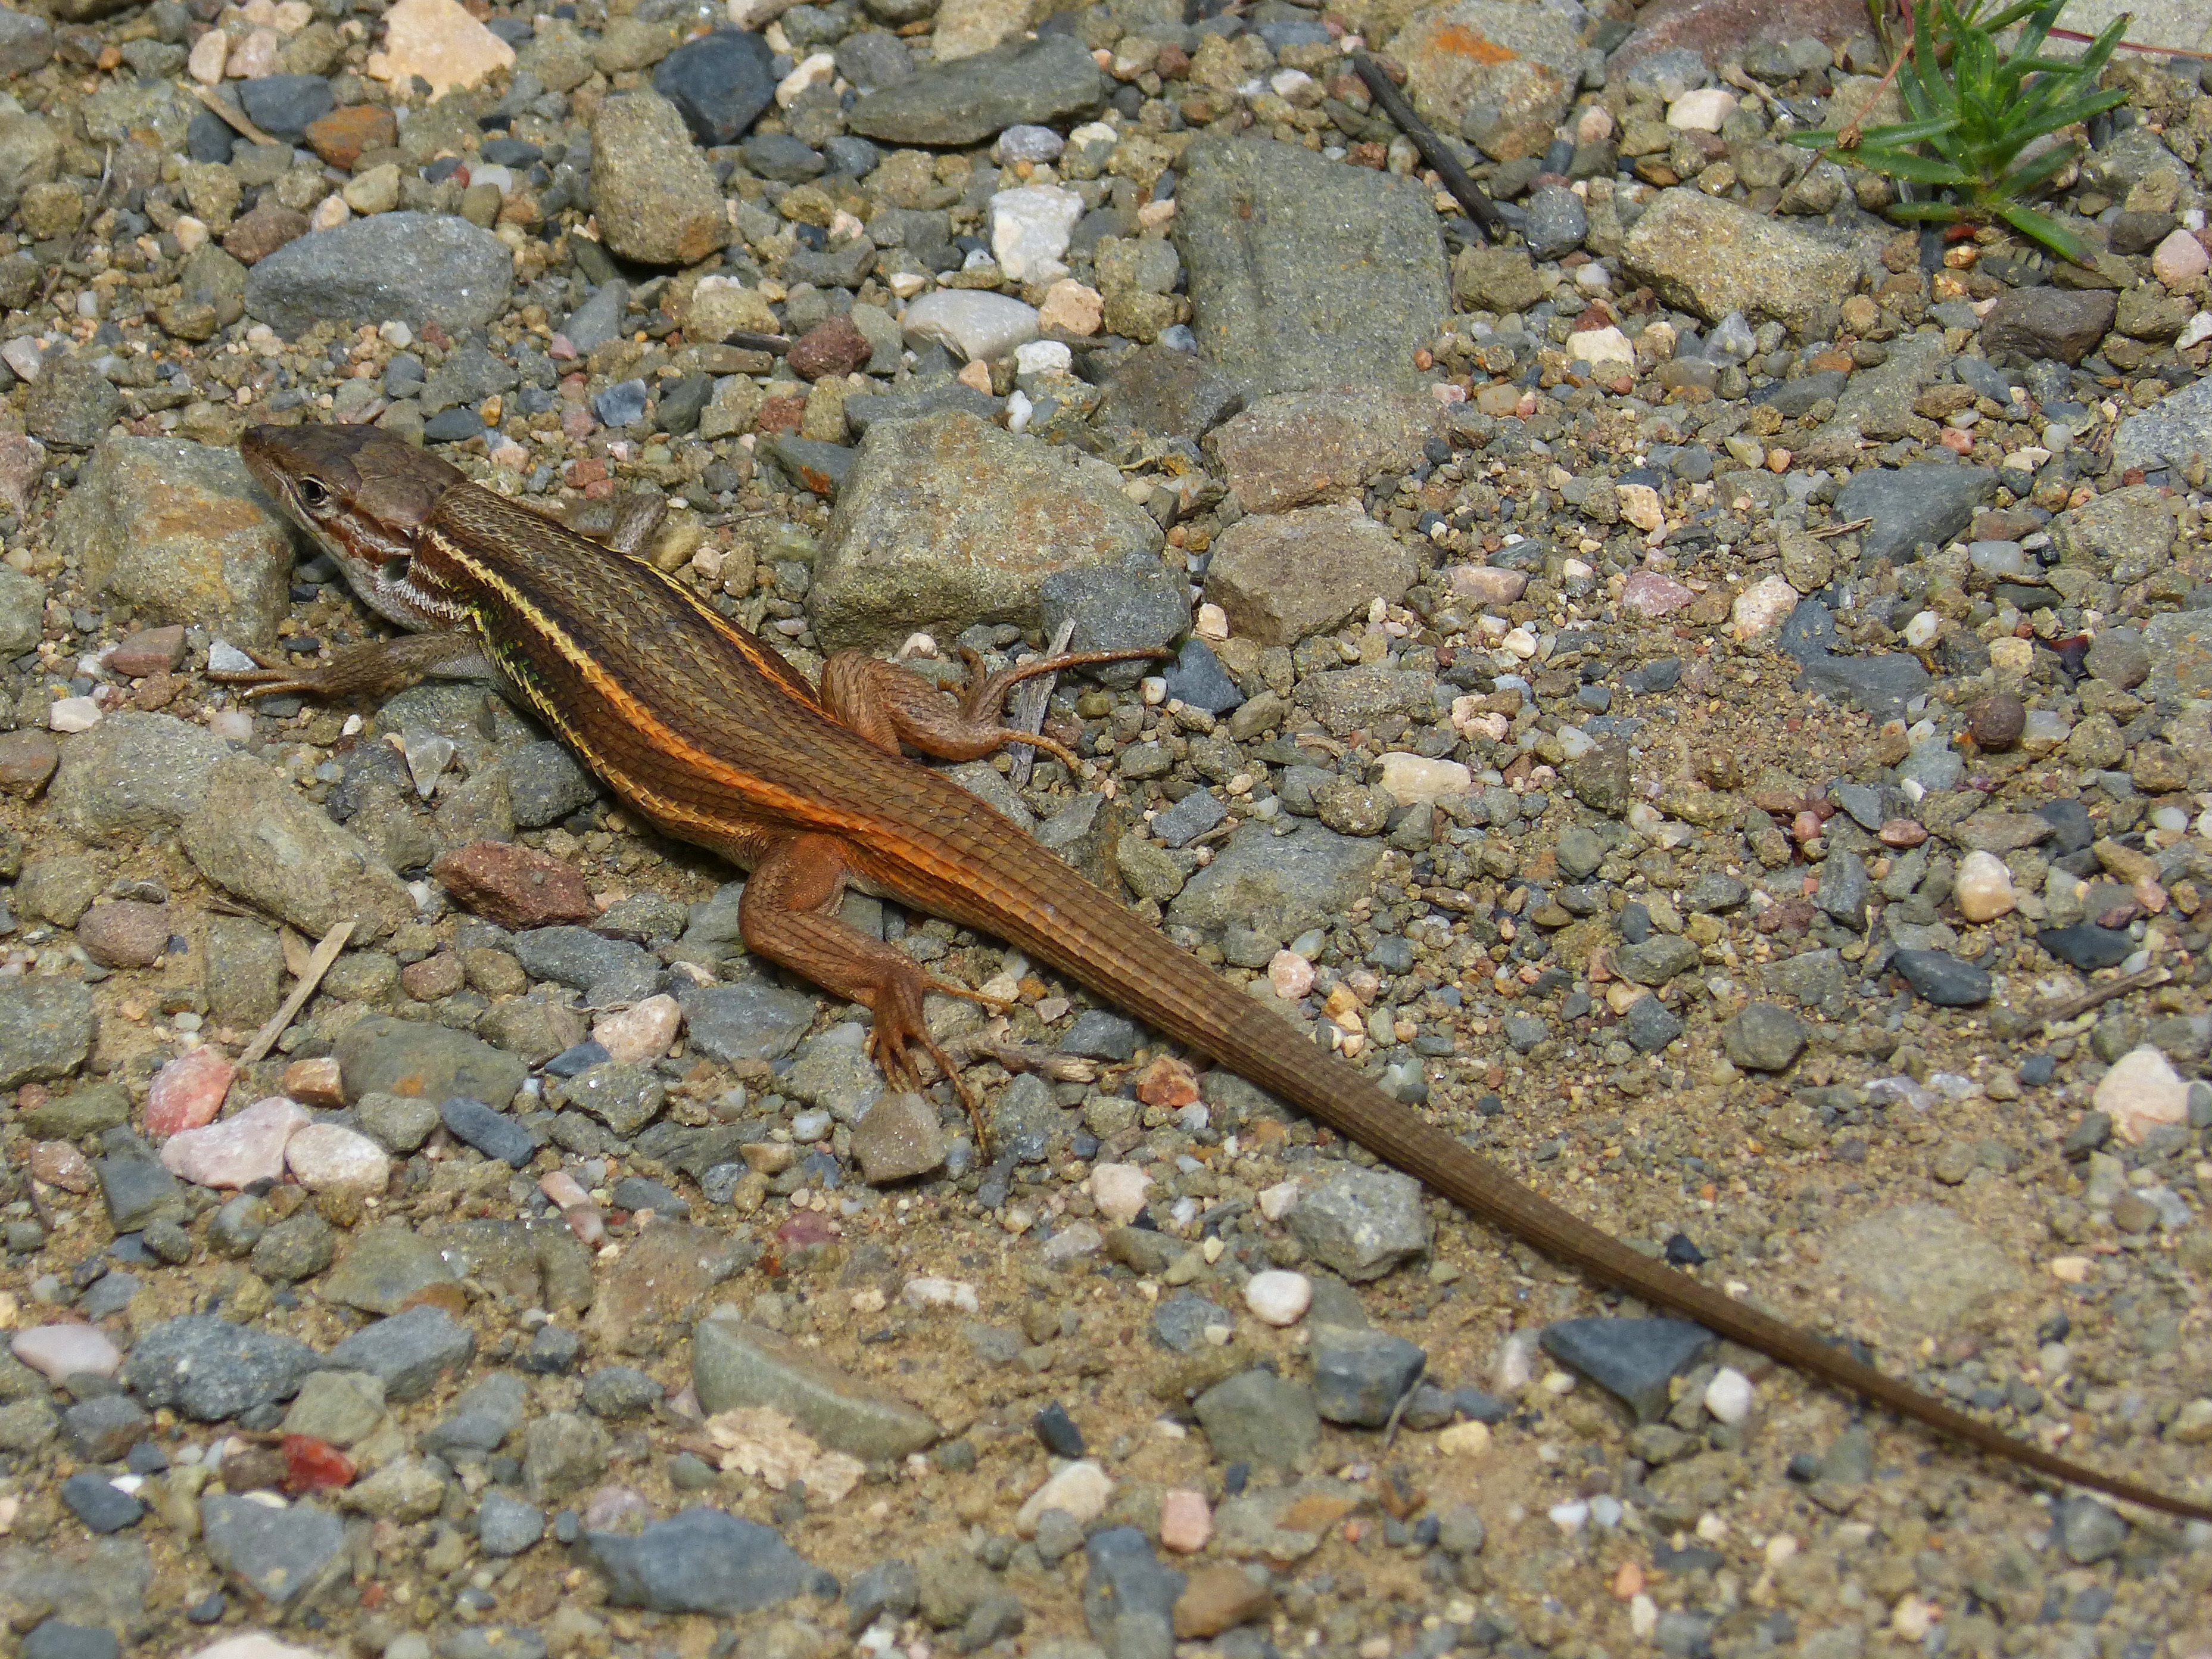
reptile, fauna, lizard, vertebrate, sargantana, orange color, agamidae, scaled reptile, lacertidae